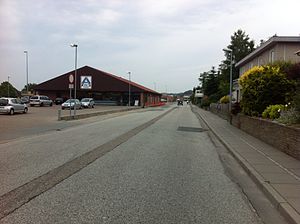
Jernbanegade (Hadsund)
Jernbanegade
Jernbanegade, 9560 Hadsund
Jernbanegade er en gade i det centrale Hadsund. Gaden er 1 km lang og anlagt i 1900 i forbindelse med Hadsund Nord Station. Navnet betyder gaden ved jernbanen. på Jernbanegade ligger byen busterminal, samt to dagligvarebutikker Fakta A/S og Rema 1000.